Stanley Caine

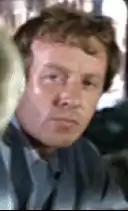
Caine as Coco in "The Italian Job" (1969), his most notable and final film role

Stanley Caine (born Stanley Victor Micklewhite; October 1935 – 13 January 2013) was an English actor and the younger brother of actor Michael Caine. He was best known for his role as "Coco" in "The Italian Job", a film released in 1969 also starring Michael Caine.